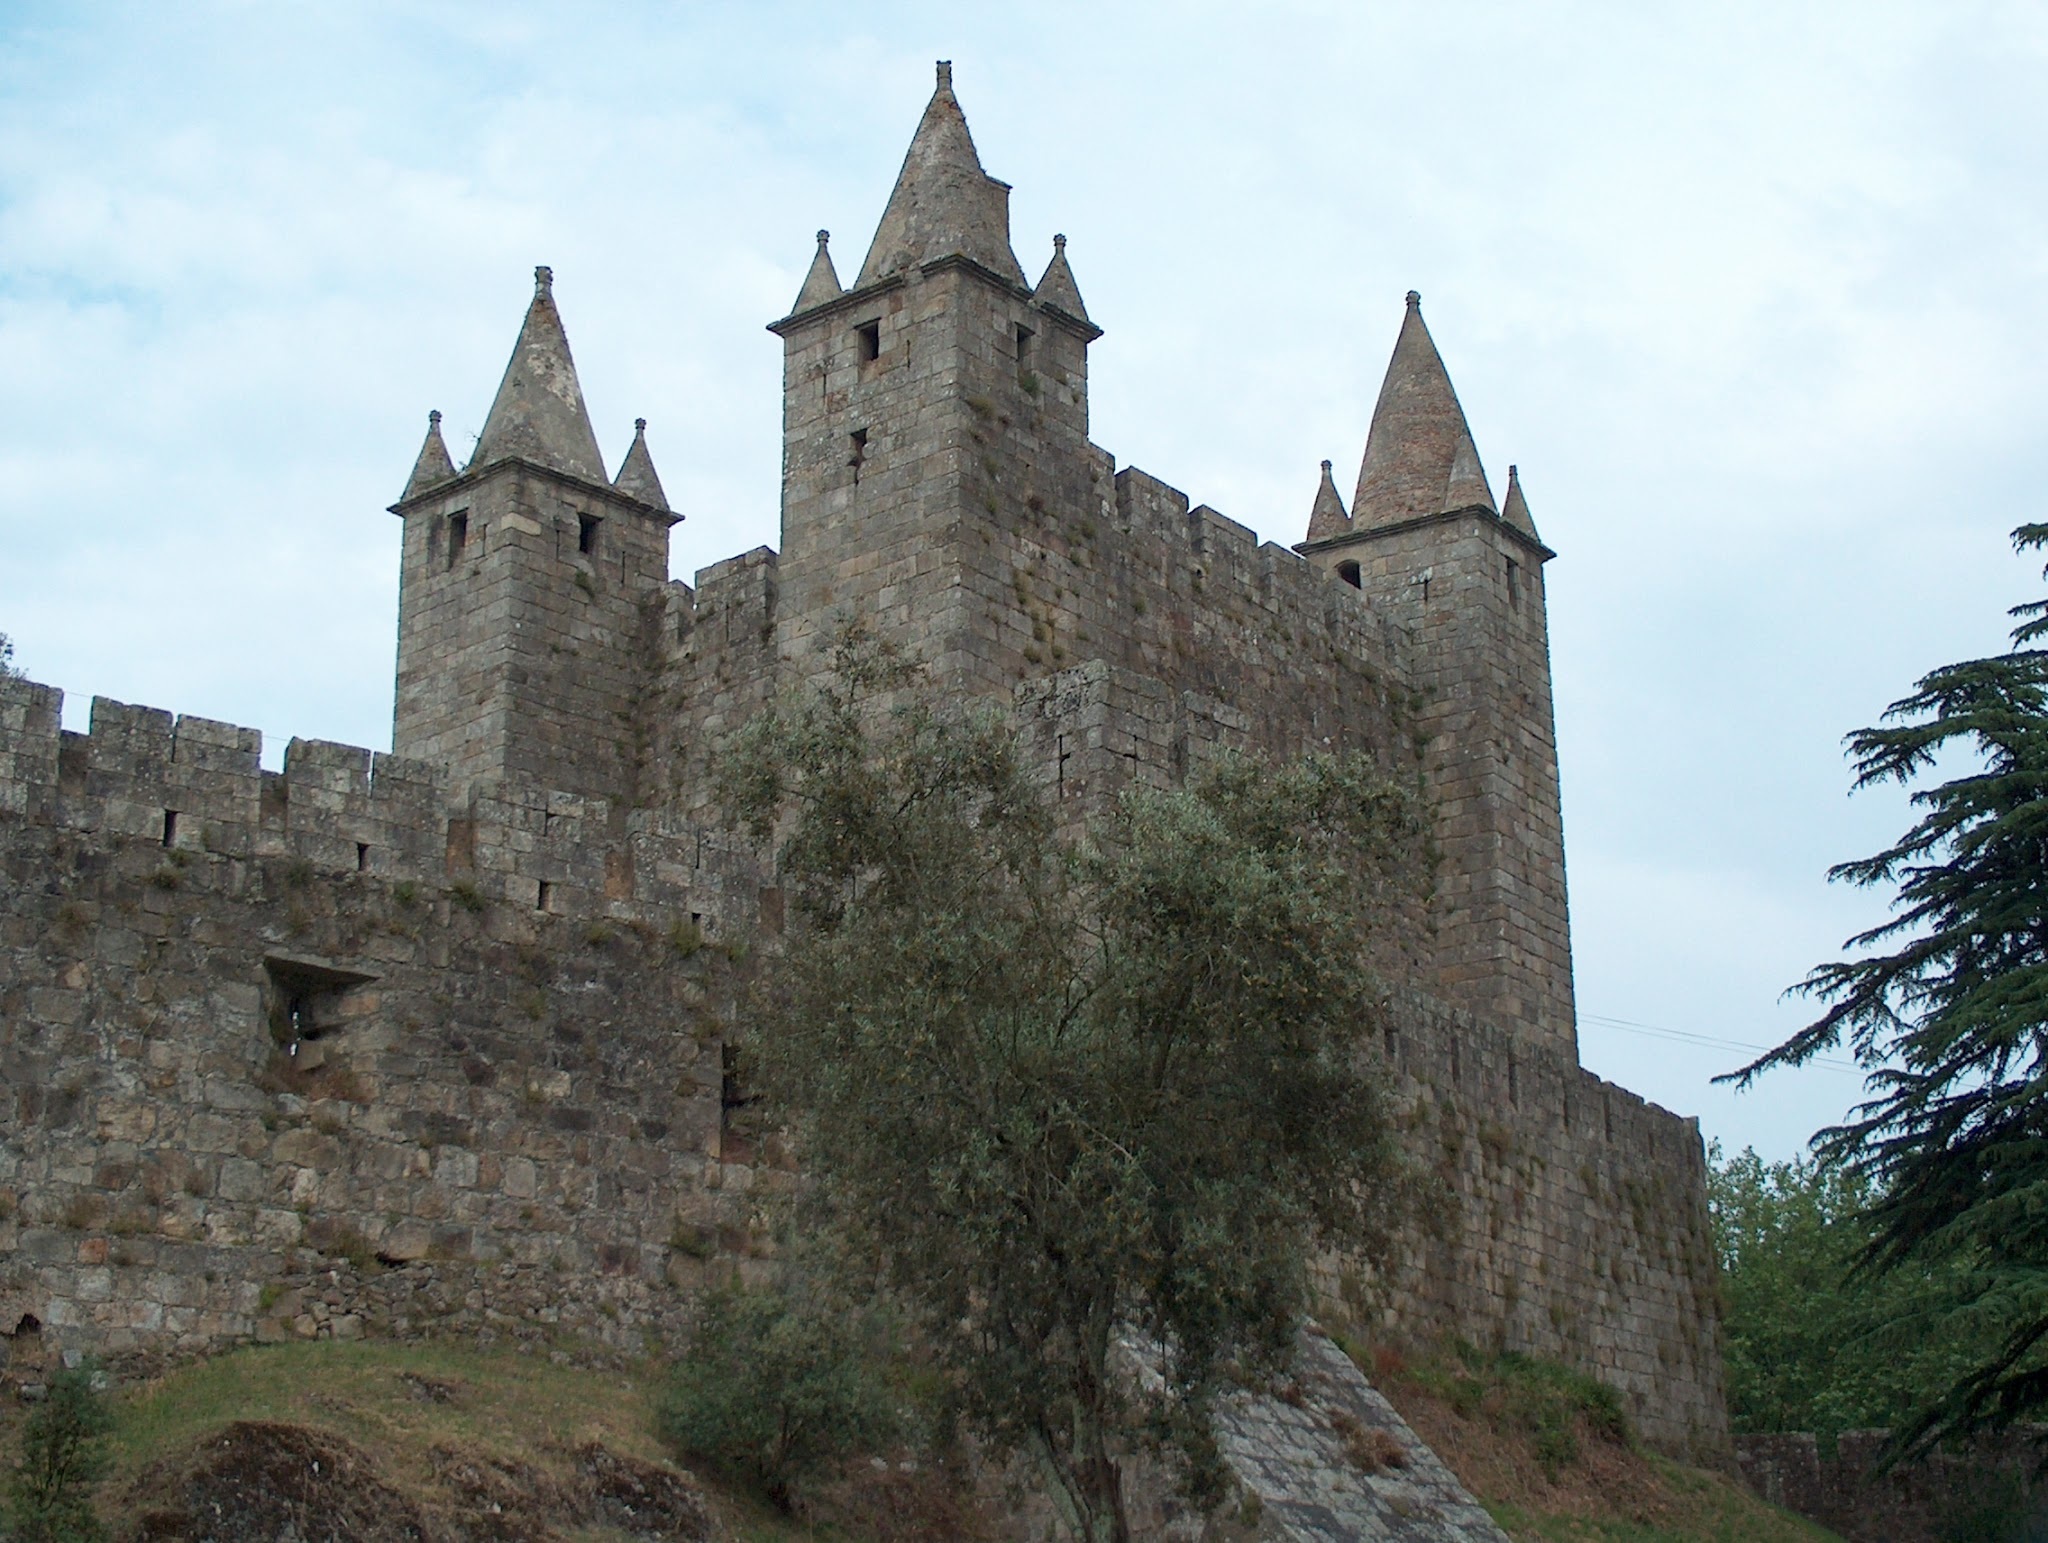
building, chateau, tower, castle, fortification, medieval, fortress, monastery, portugal, history, middle ages, medieval castle, historic site, water castle, santa maria of the fair